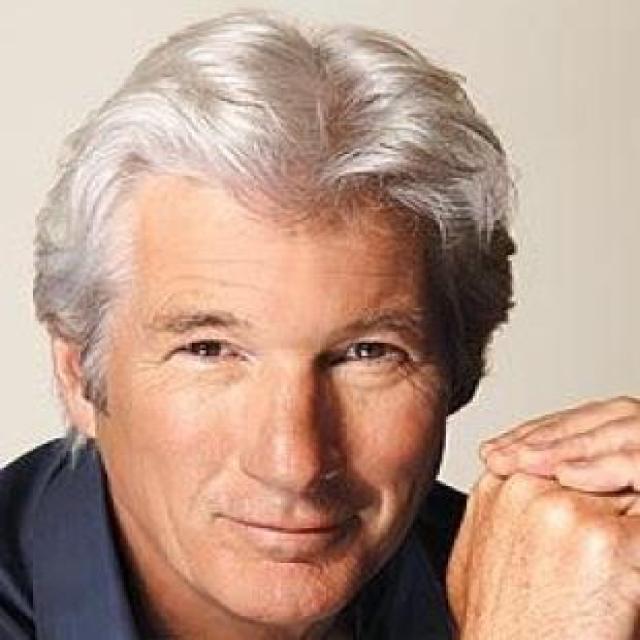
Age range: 45-64